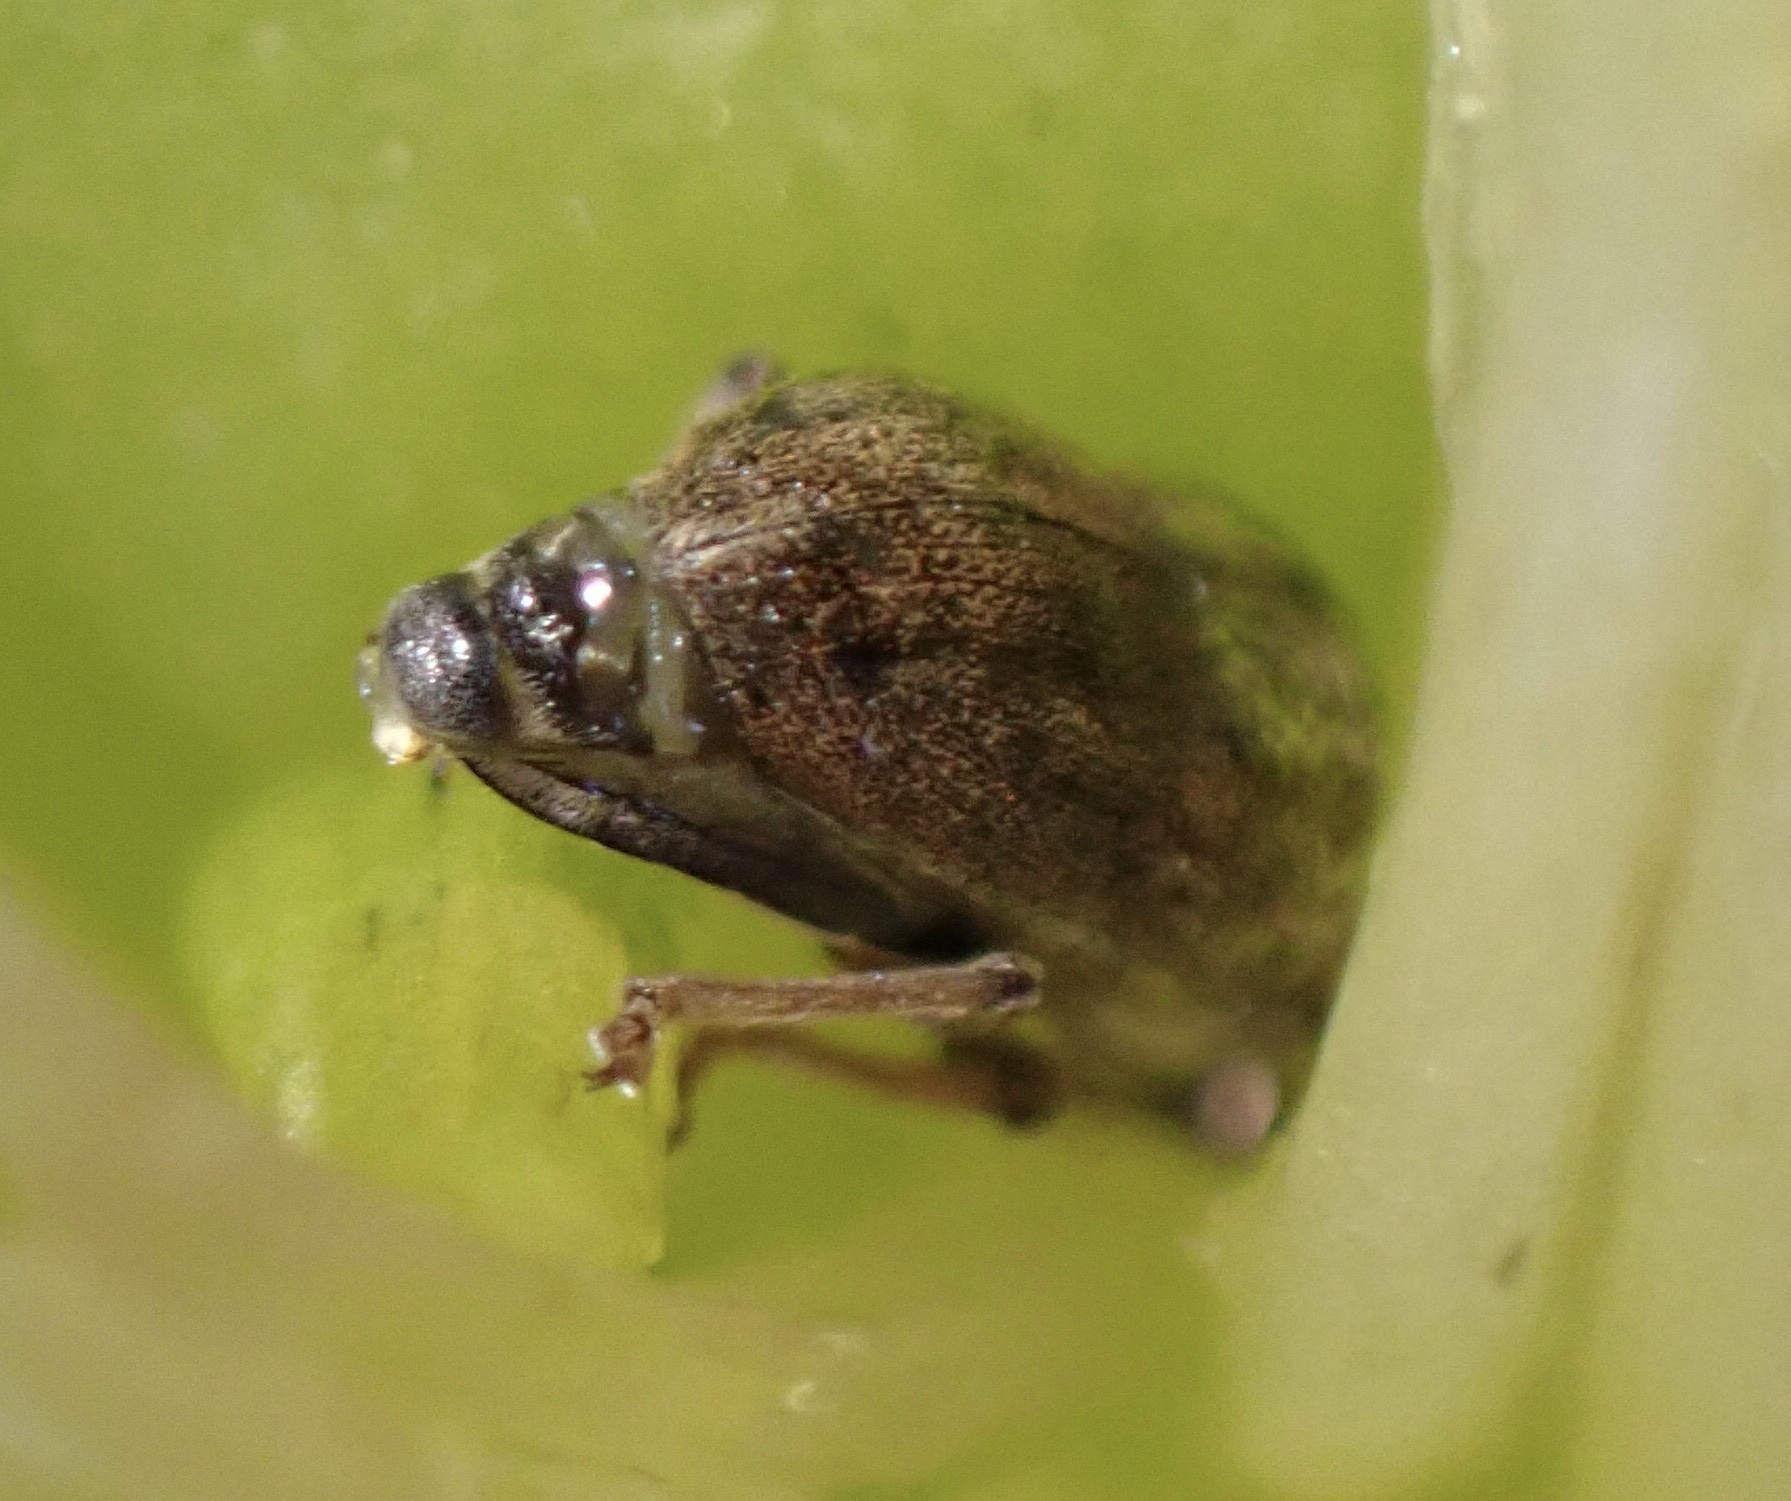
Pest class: pea_leaf_weevil